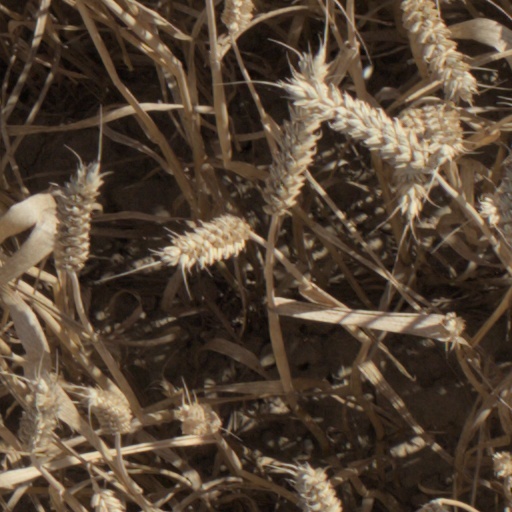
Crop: wheat